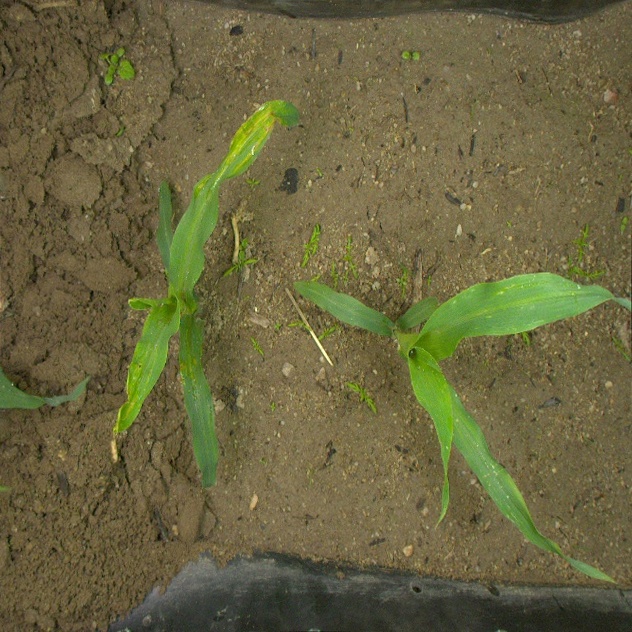
Crop: maize
Objects: maize, maize, stem_maize, stem_maize